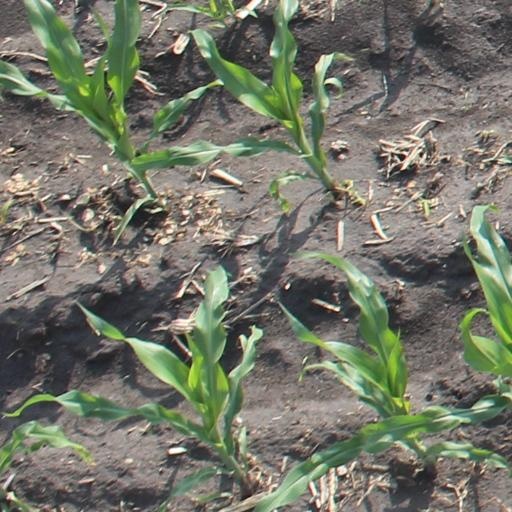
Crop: maize; corn